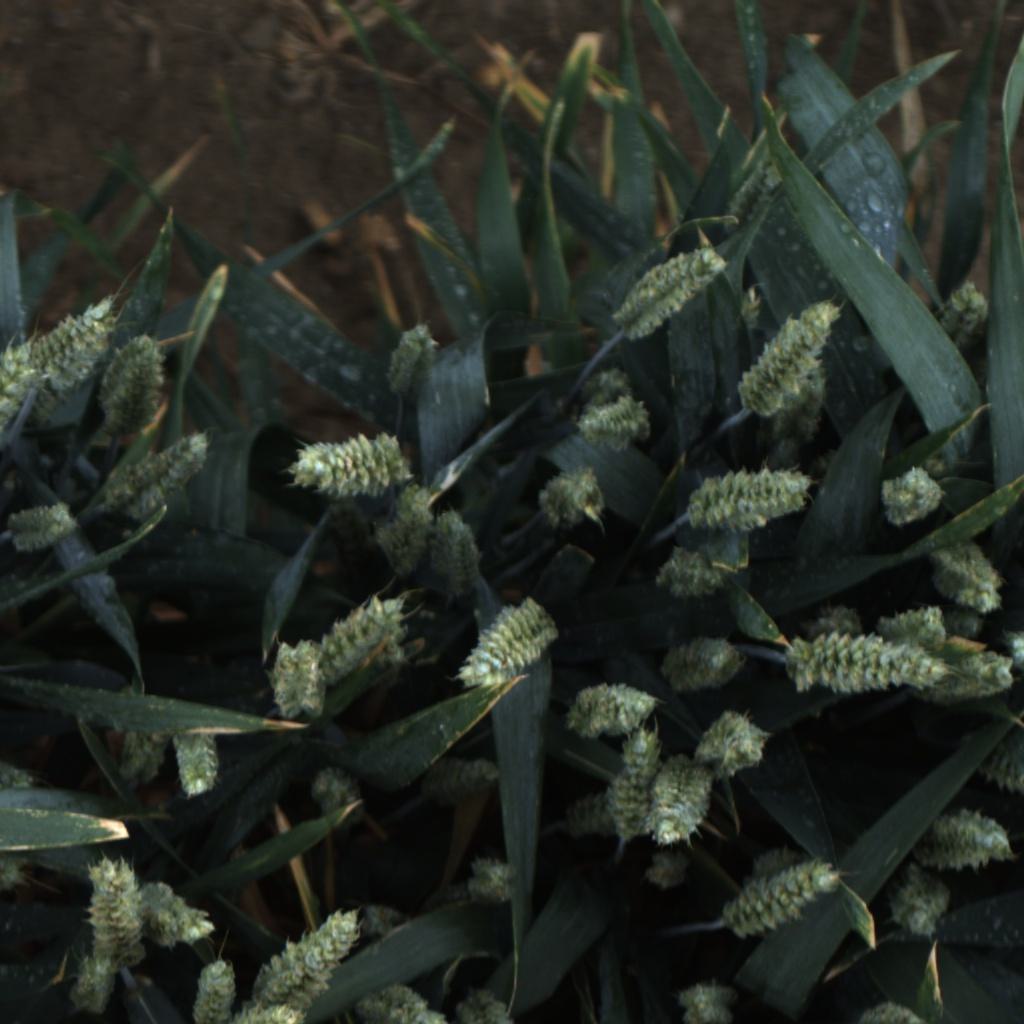
Country: UK
Location: Rothamsted
Wheat development stage: Filling - Ripening